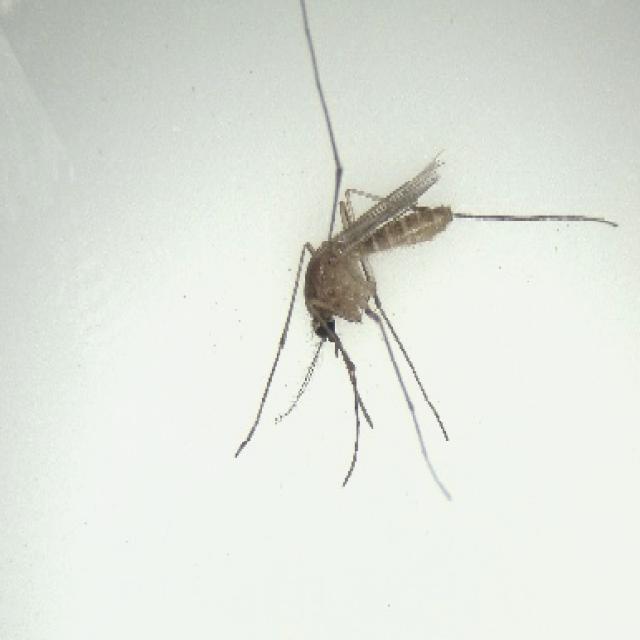
Species: culex_pipiens